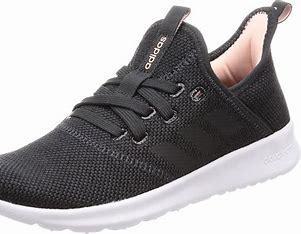
Brand: Adidas
Model: Cloudfoam Pure